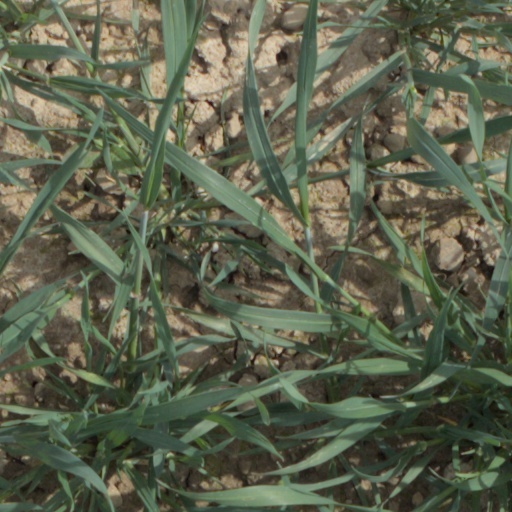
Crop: wheat